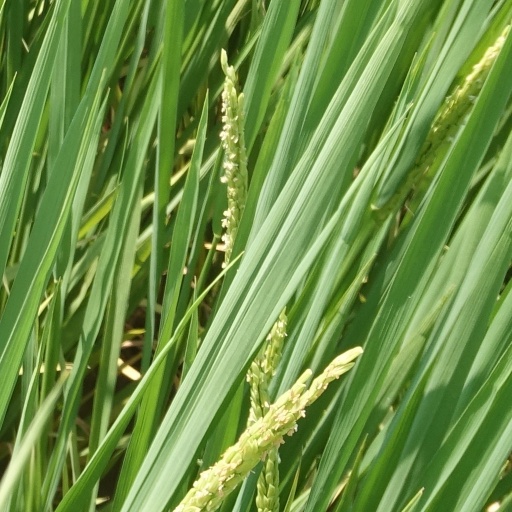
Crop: rice